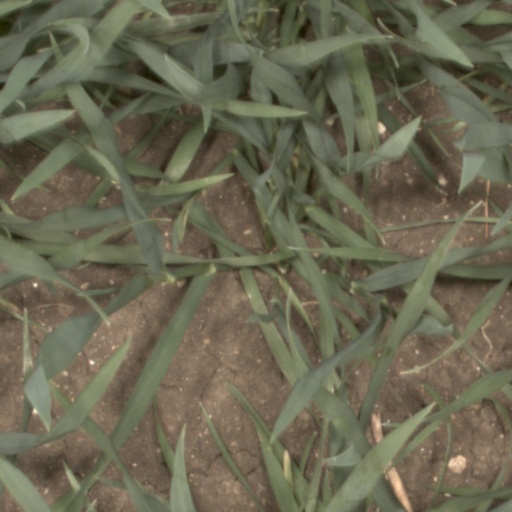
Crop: wheat